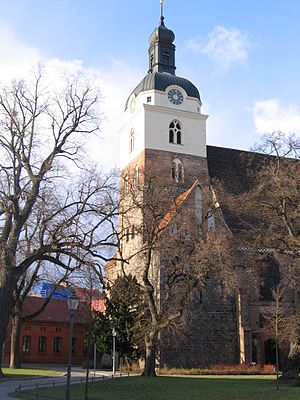
Brandenburg an der Havel / Historie
St. Gotthardkirken
Brandenburg an der Havel er en by i Tyskland som ligger i delstaten Brandenburg med omkring 73.000 indbyggere. Byen ligger ved bredden af floden Havel.